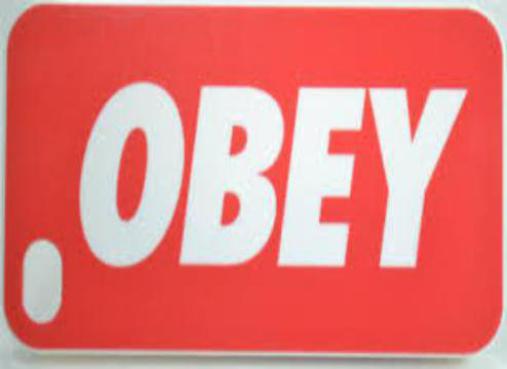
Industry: Clothes